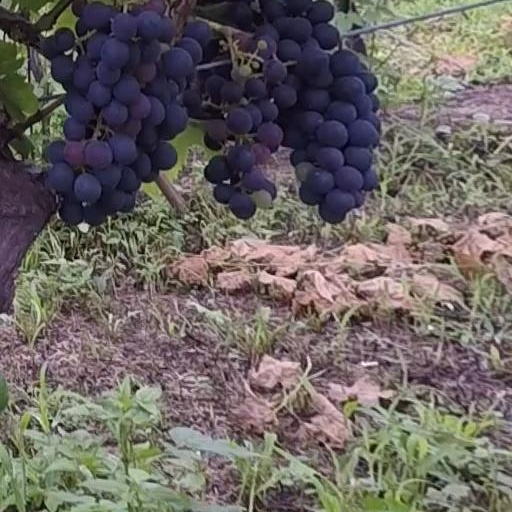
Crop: grape